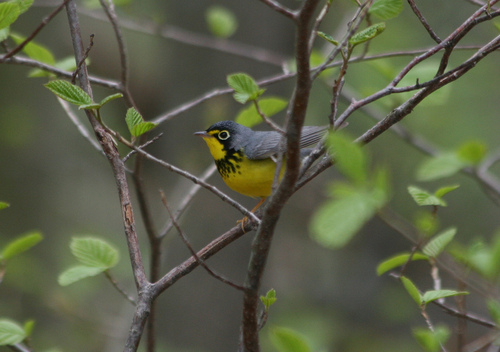
this tiny bird has yellow eyerings, a black belly and grey wingbars.
a small bird with a yellow belly and neck, black wings and back and white eyerings.
a small beaked bird with a bright yellow breast, side and abdomen and a black and yellow throat.
the bird has a yellow belly and neck with black wings, tail, and head.
this bird is black and yellow in color with a black beak, and black eye rings.
this small bird has a yellow breast and throat with grey wings.
this bird has wings that are black and has a yellow bellythe breast has a black band that goes to black/yellow spots that then go to yellow on the belly, and a yellow throat
this bird has wings that are grey and has a yellow belly
this small bird has bright yellow eye ring, throat and belly with a black breast, crown, wings and back.
Species: Canada Warbler